Art Style

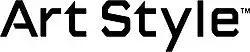

Art Style is a video game series developed by Skip Ltd. and published by Nintendo for WiiWare and DSiWare. The first game in the "Art Style" series, "Orbient", was released for WiiWare in September 2008. Another two "Art Style" games, "Cubello" and "Rotohex", were released during October 2008 while two more were added in 2010. Seven DSiWare "Art Style" games were released on that service after its launch in Japan in December 2008, with the first two being "Aquario" and "Decode".